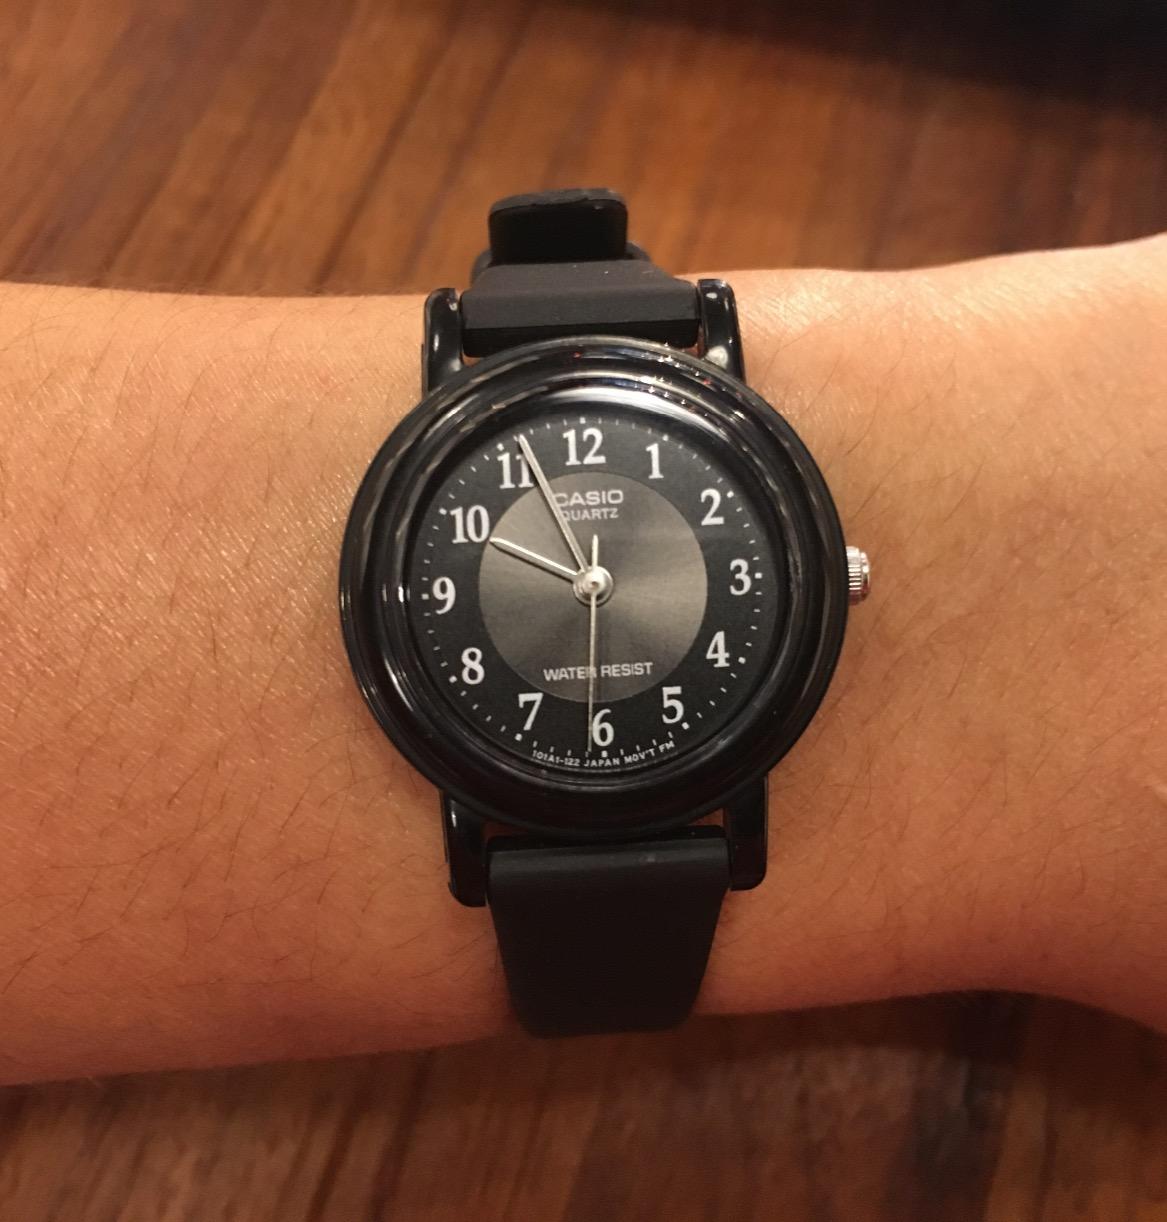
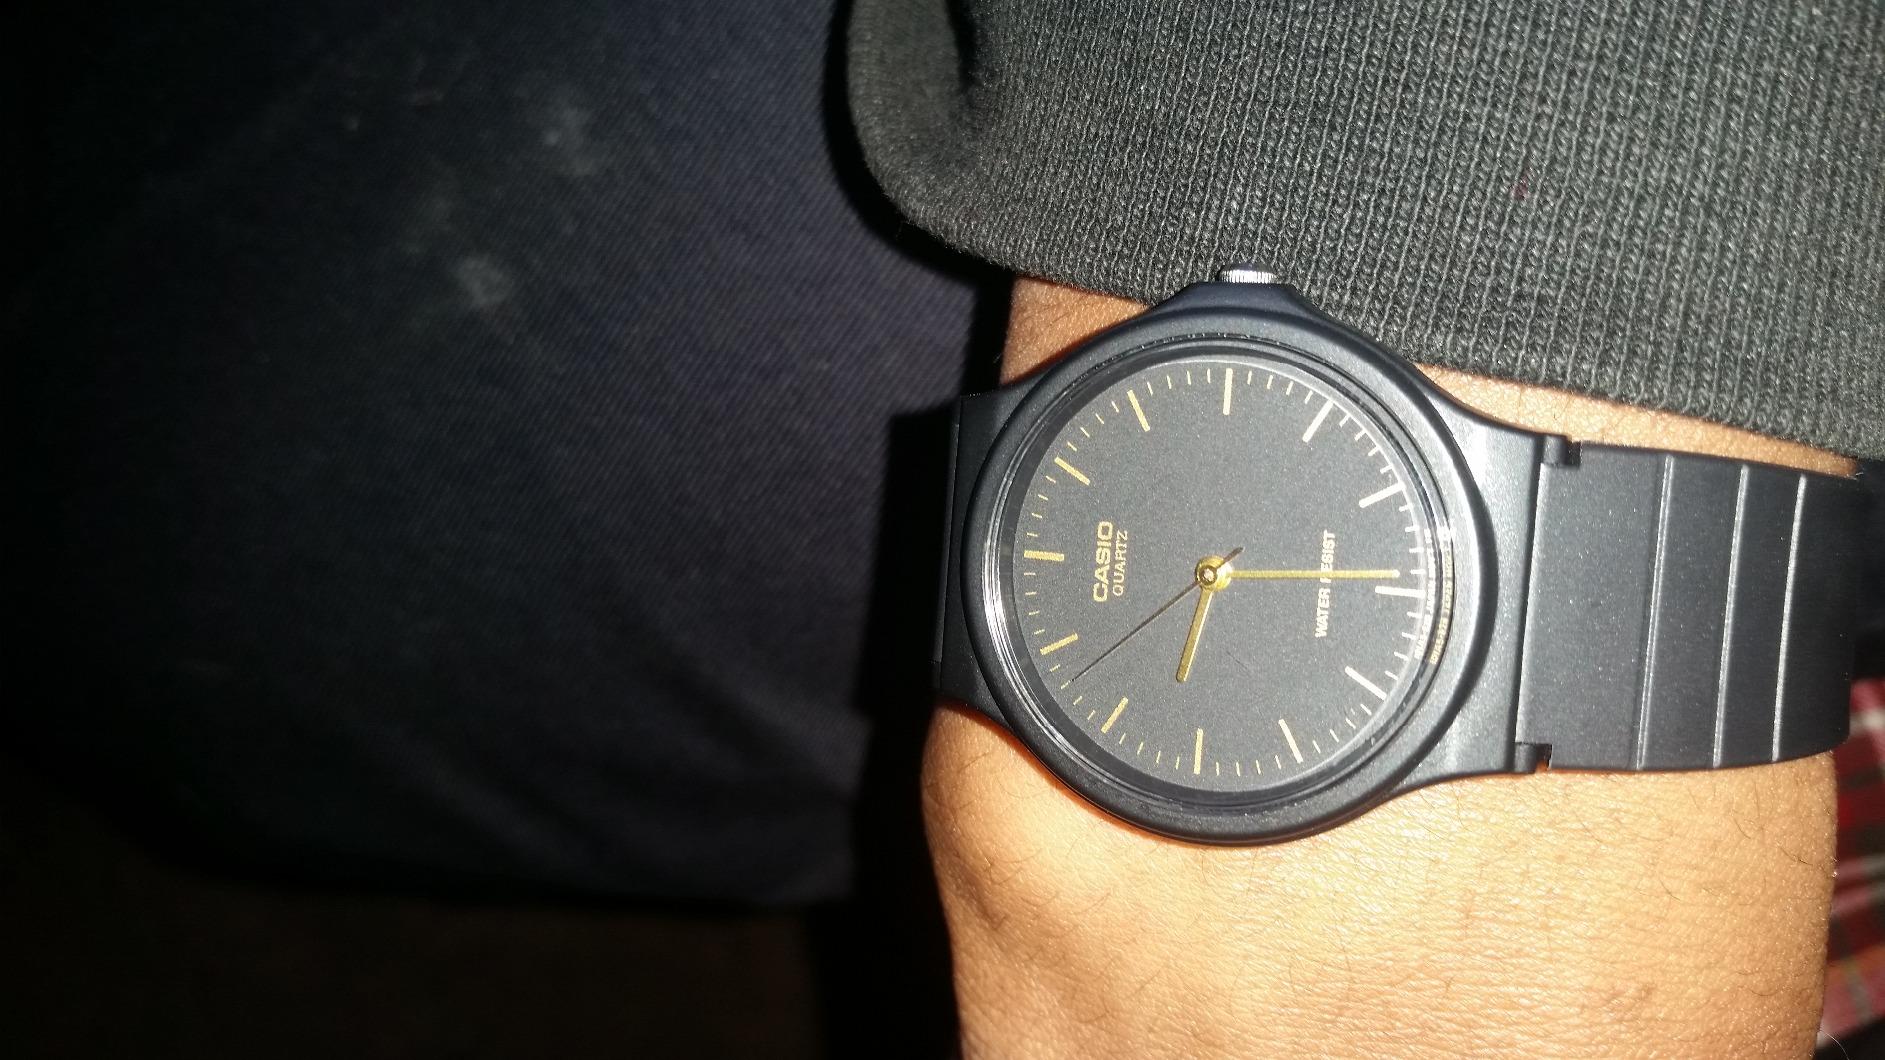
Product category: accessories_watch
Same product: no